Evolution of languages

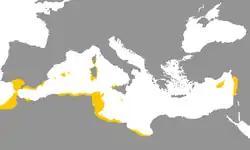
Expansion of the Phoenician language

Beginning in the Levant around the 11th century BC, Phoenicia became an early trading state and colonizing power, spreading its language to what is now Libya, Tunisia, Algeria and Morocco as well as southern Spain, the Balearic Islands, coastal areas of Sardinia and Corsica as well as the island of Cyprus. The Phoenician alphabet is the oldest abjad (consonantal alphabet)—and the ancestor of the Latin alphabet.